Groove (music)

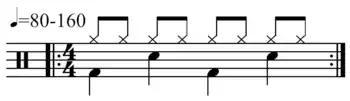
Characteristic rock groove: "bass drum on beats 1 and 3 and snare drum on beats 2 and 4 of the measure ... add eighth notes on the hi-hat"

From a broader ethnomusicological perspective, groove has been described as "an unspecifiable but ordered sense of something that is sustained in a distinctive, regular and attractive way, working to draw the listener in." Musicologists and other scholars have analyzed the concept of "groove" since around the 1990s. They have argued that a "groove" is an "understanding of rhythmic patterning" or "feel" and "an intuitive sense" of "a cycle in motion" that emerges from "carefully aligned concurrent rhythmic patterns" that stimulates dancing or foot-tapping on the part of listeners. The concept can be linked to the sorts of ostinatos that generally accompany fusions and dance musics of African derivation (e.g. African-American, Afro-Cuban, Afro-Brazilian, etc.).